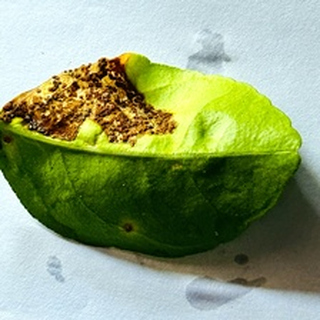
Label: lemon_citrus_canker